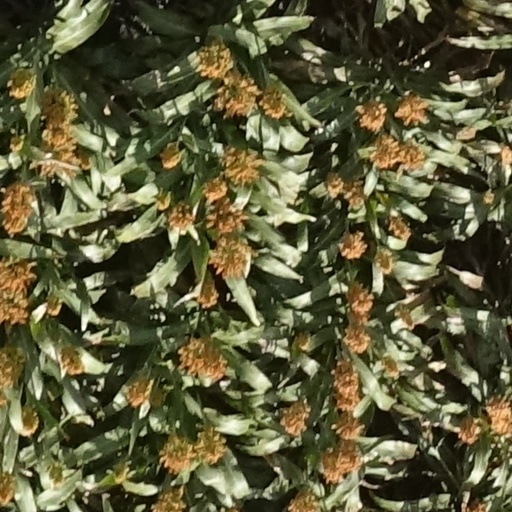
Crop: sorghum